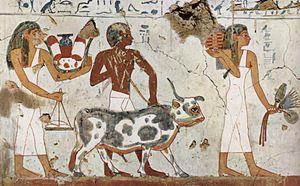
Il existe un étonnant paradoxe entre l'image que les Égyptiens de l'Antiquité avaient de leur agriculture et l'image qu'en avaient les visiteurs étrangers. Ainsi, alors que les scribes dépeignent le métier d'agriculteur comme le plus harassant et ingrat des travaux manuels, les voyageurs grecs comme Hérodote et Diodore de Sicile s'extasiaient devant cette terre où les plantes semblaient pousser sans grand effort.